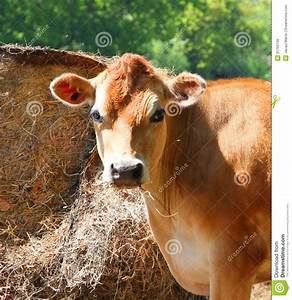
Label: mucca